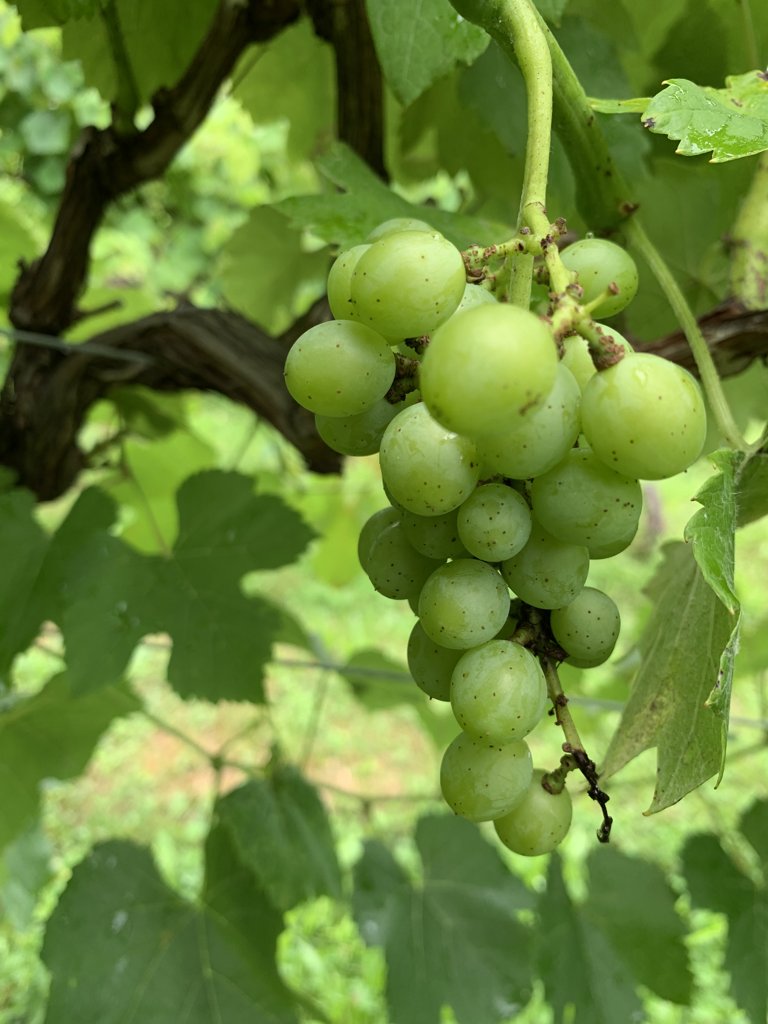
Berries visible: 27
Grape clusters: 1